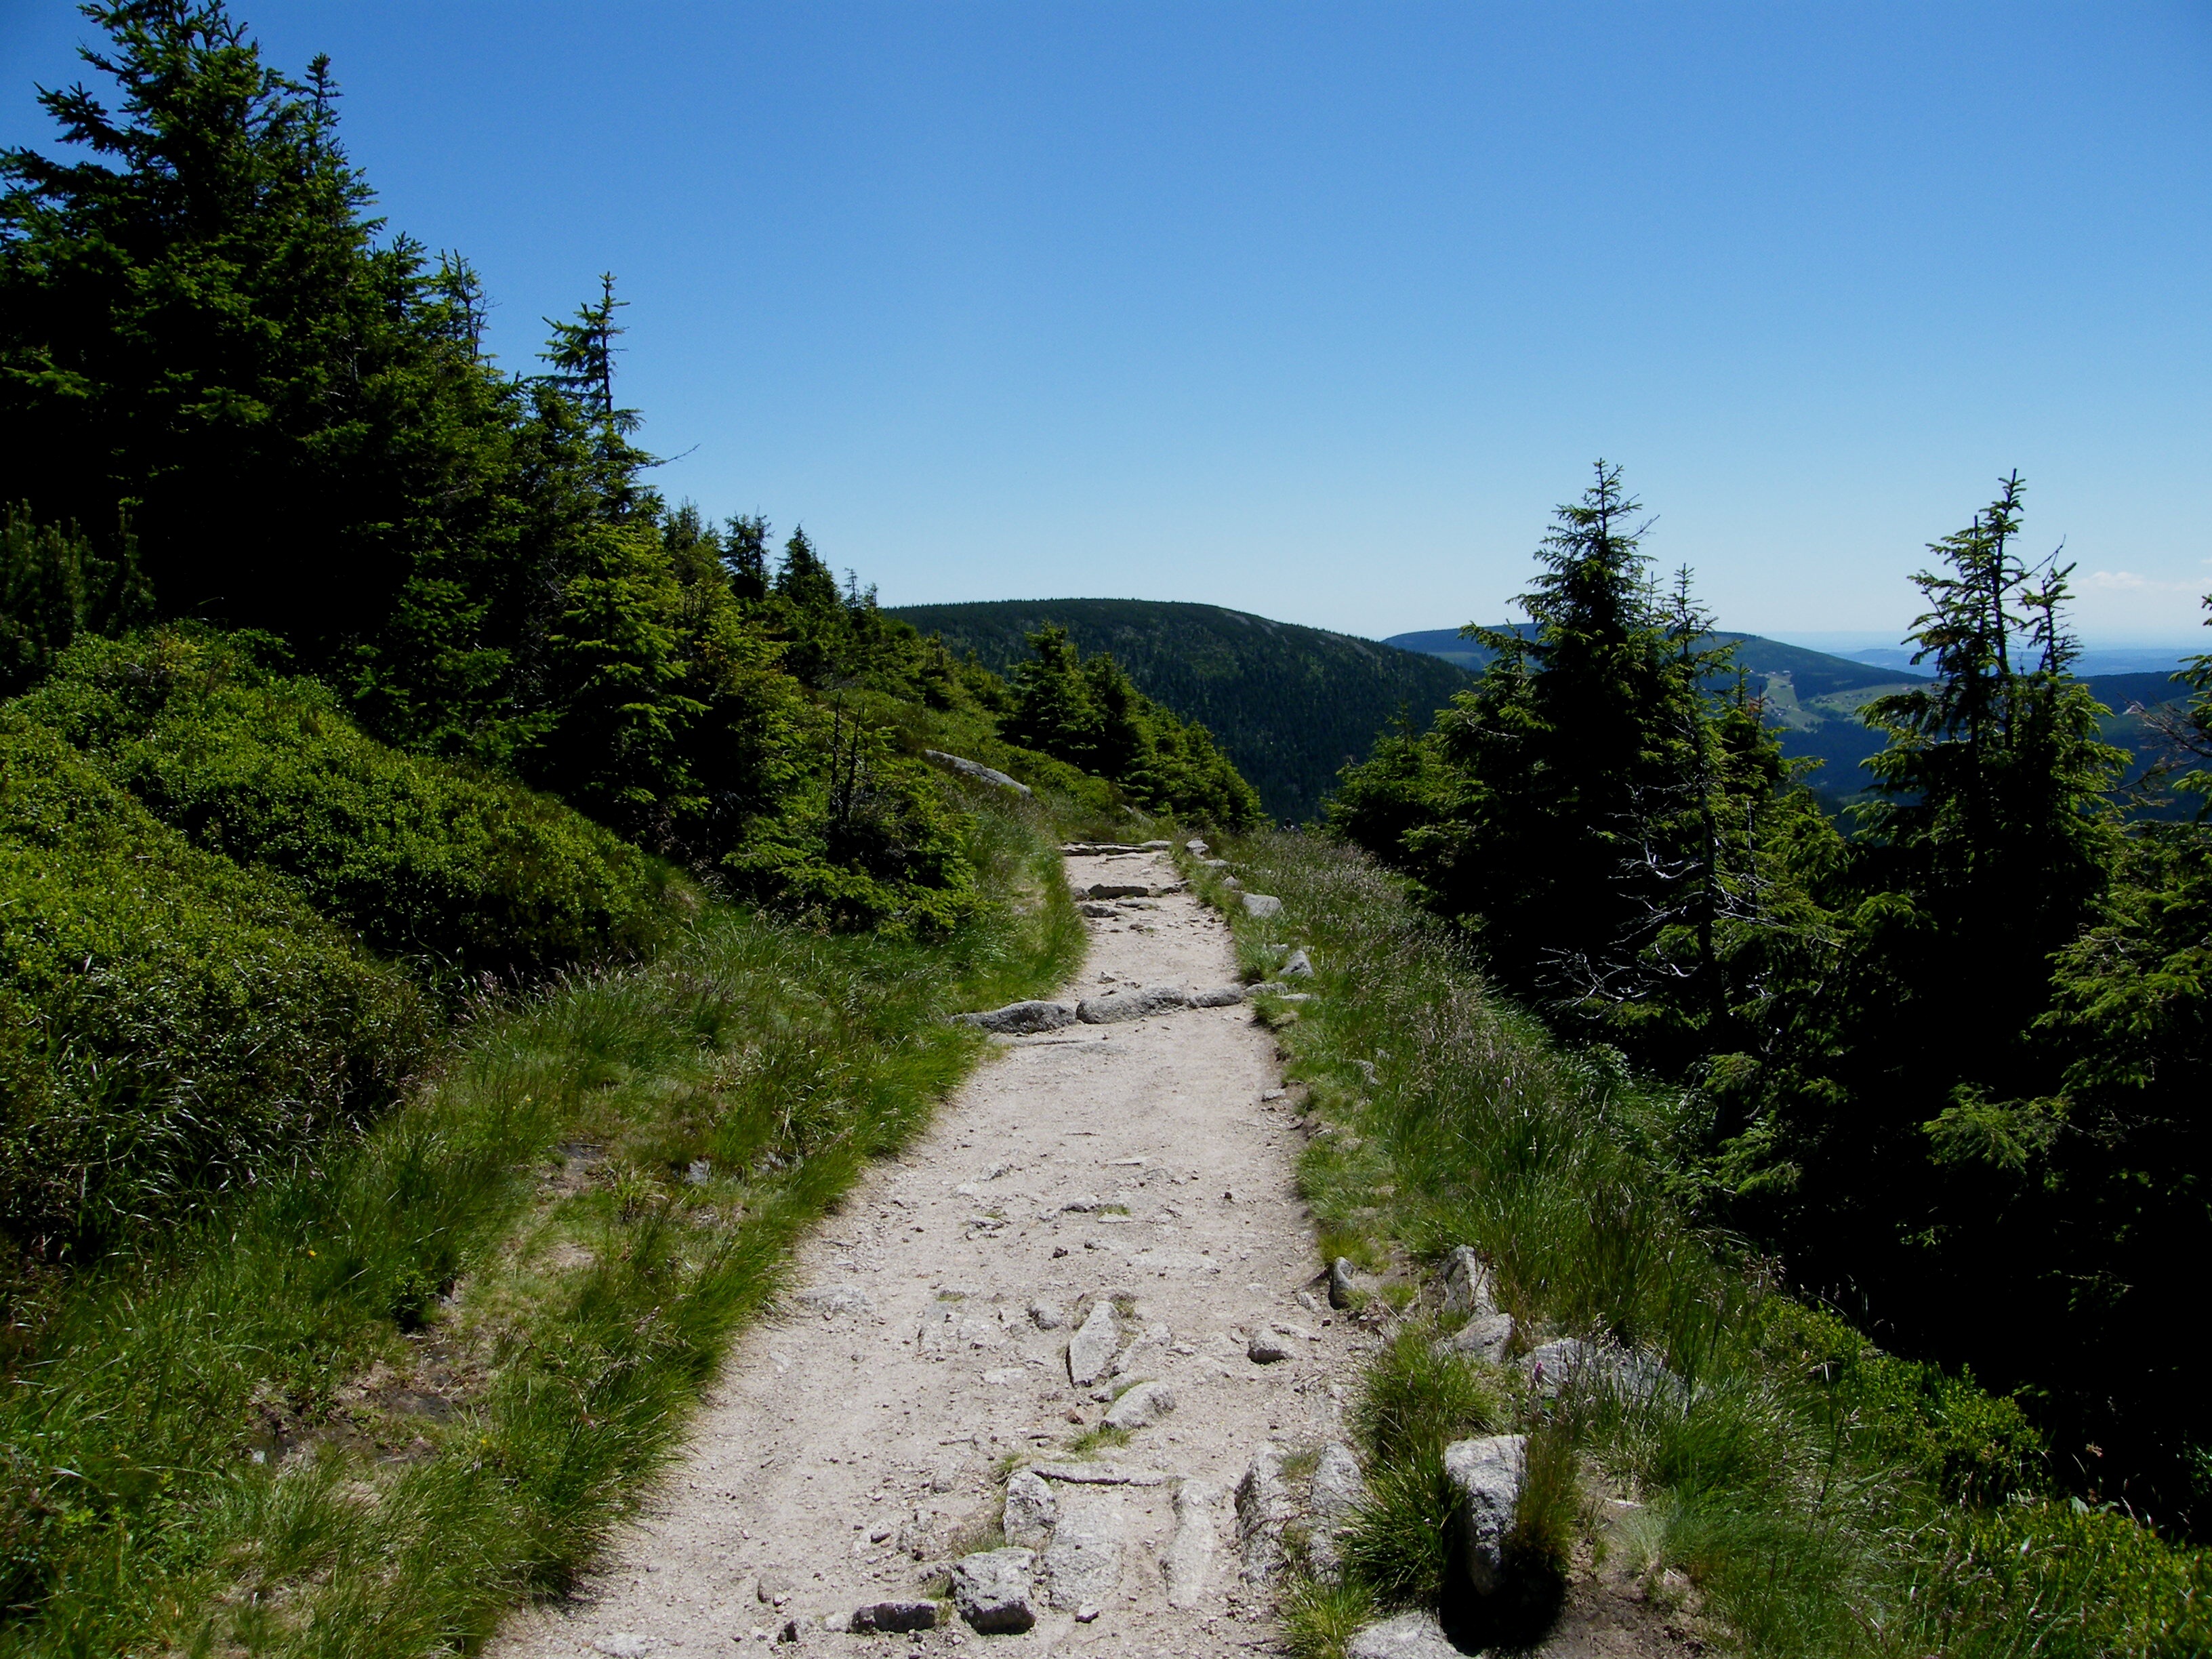
landscape, nature, wilderness, walking, mountain, hiking, trail, hill, adventure, valley, mountain range, trip, ridge, mountains, plateau, czech republic, ecosystem, rural area, comb, the giant mountains, mountain pass, mountainous landforms